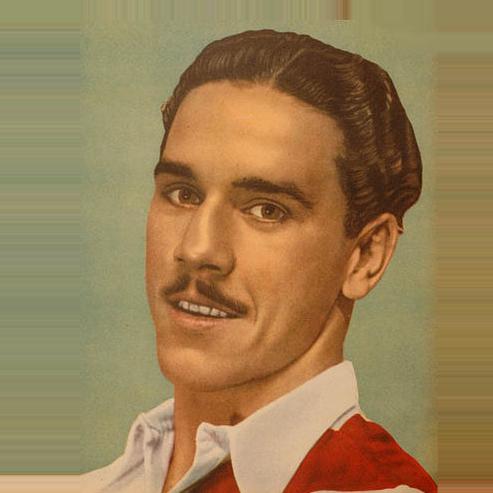
Age: 24